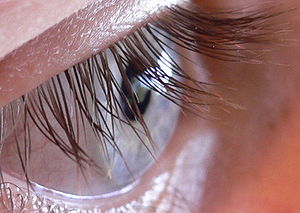
Øjenvippe
Menneskers øjenvipper.
Menneskers øjenvipper. Español: Pestañas de un ojo humano.
Øjenvipperne er en af de ting der er til for at beskytte øjet.